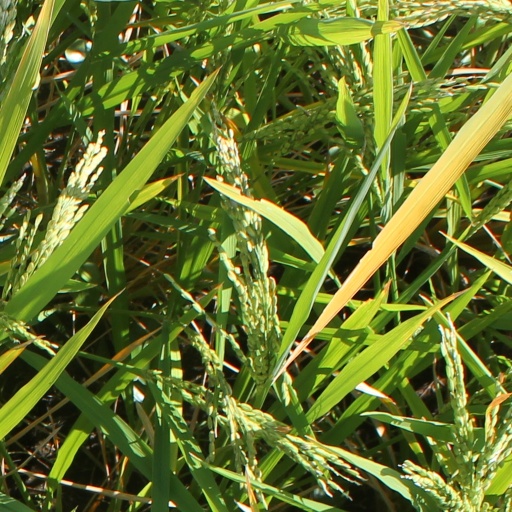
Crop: rice